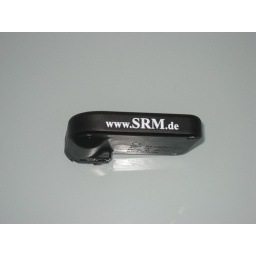
had to send in my red pcv for warranty repair and had srm swap the case to black